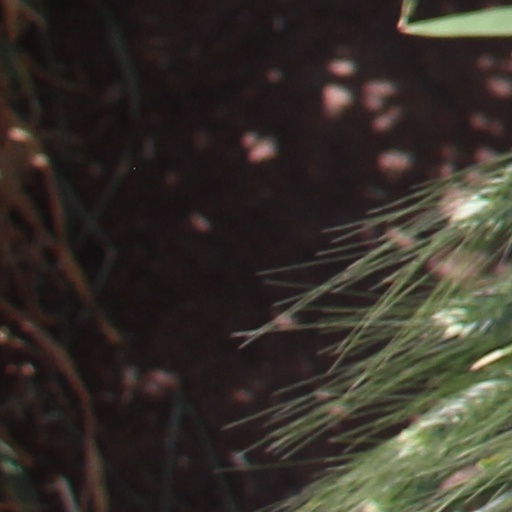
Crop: wheat